Lilliput and Blefuscu

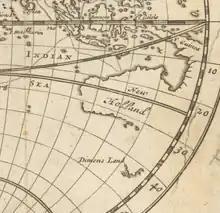
Herman Moll: "A map of the world shewing the course of Mr Dampiers voyage round it from 1679 to 1691", London 1697. Cropped region near the fictional island Lilliput. Swift was known to be on friendly terms with the cartographer Herman Moll and even mentions him explicitly in Gulliver's Travels (1726), chapter four, part eleven. The pair of islands center left on the map are Île Amsterdam (Amsterdam, seemingly corresponding to Blefuscu) and Île Saint-Paul (Saint Paul Island, corresponding to Lilliput) to the north and south, respectively.

Lilliput and Blefuscu are two fictional island nations that appear in the first part of the 1726 novel "Gulliver's Travels" by Jonathan Swift. The two islands are neighbours in the South Indian Ocean, separated by a channel wide. Both are inhabited by tiny people who are about . Both nations are empires and the capital of Lilliput is Mildendo.